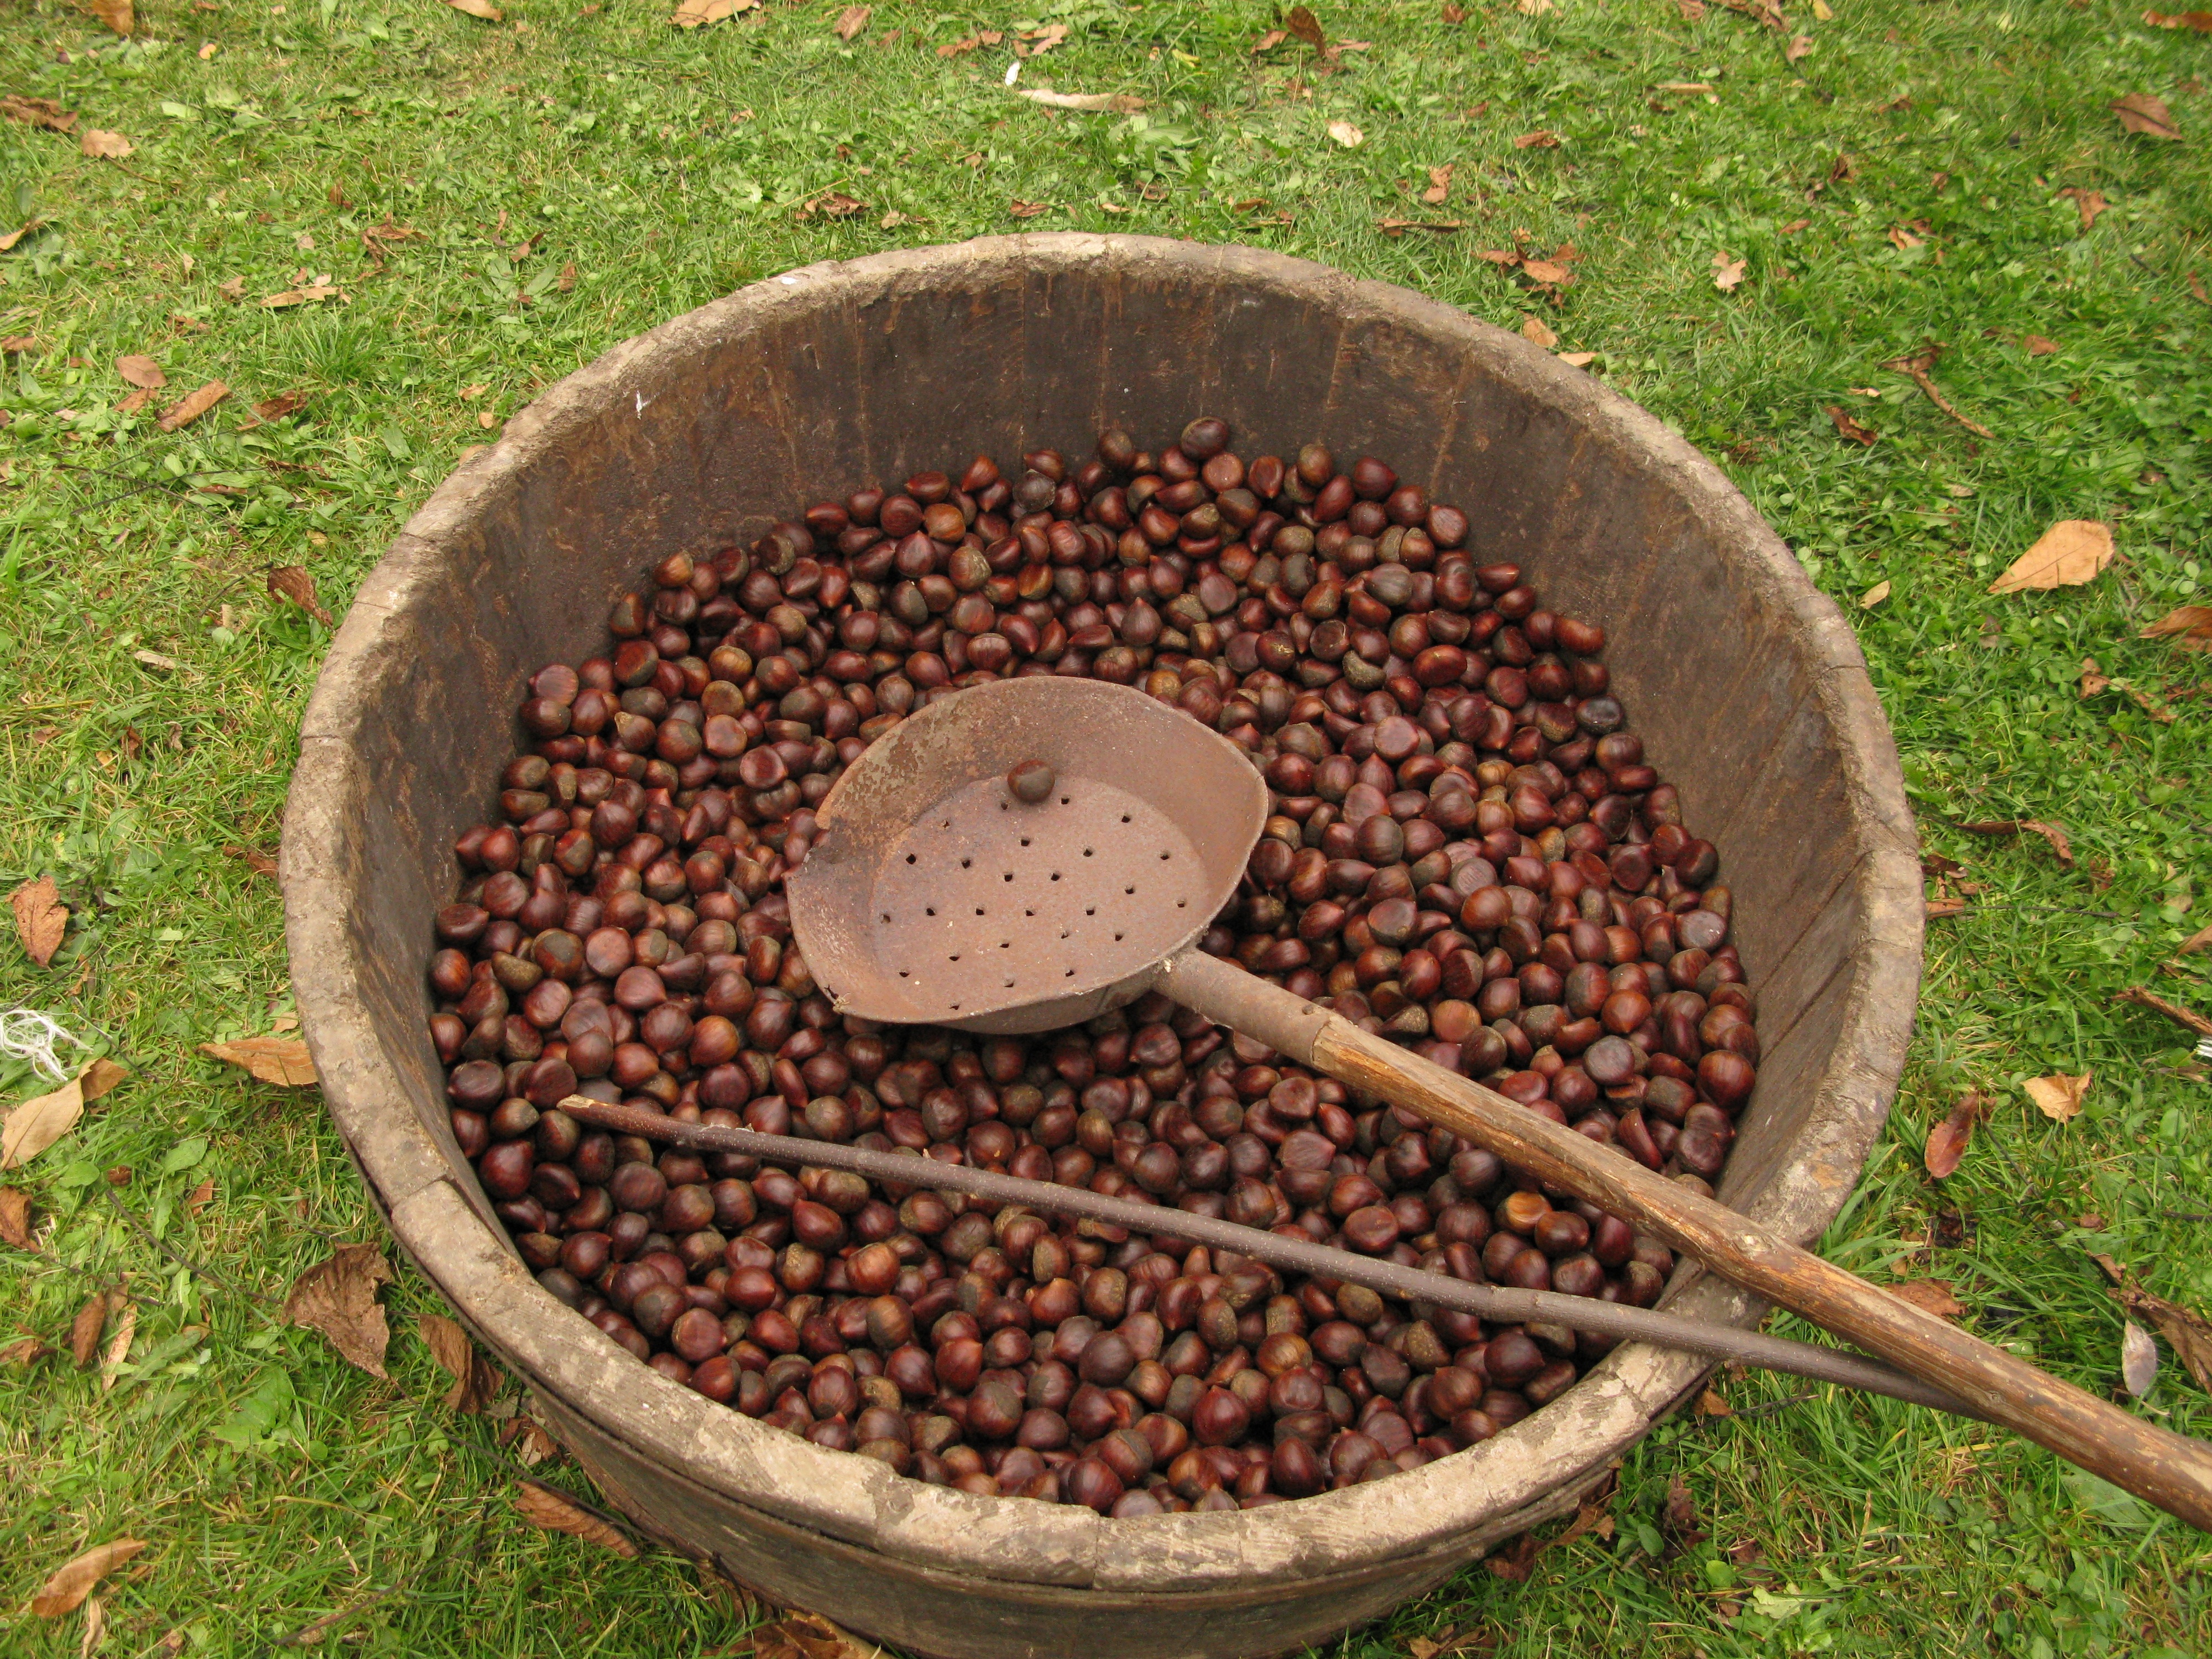
tree, plant, food, produce, soil, garden, shrub, tradition, chestnut festival, garfagnana tuscany